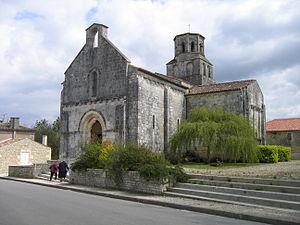
L'église romane de Thaims